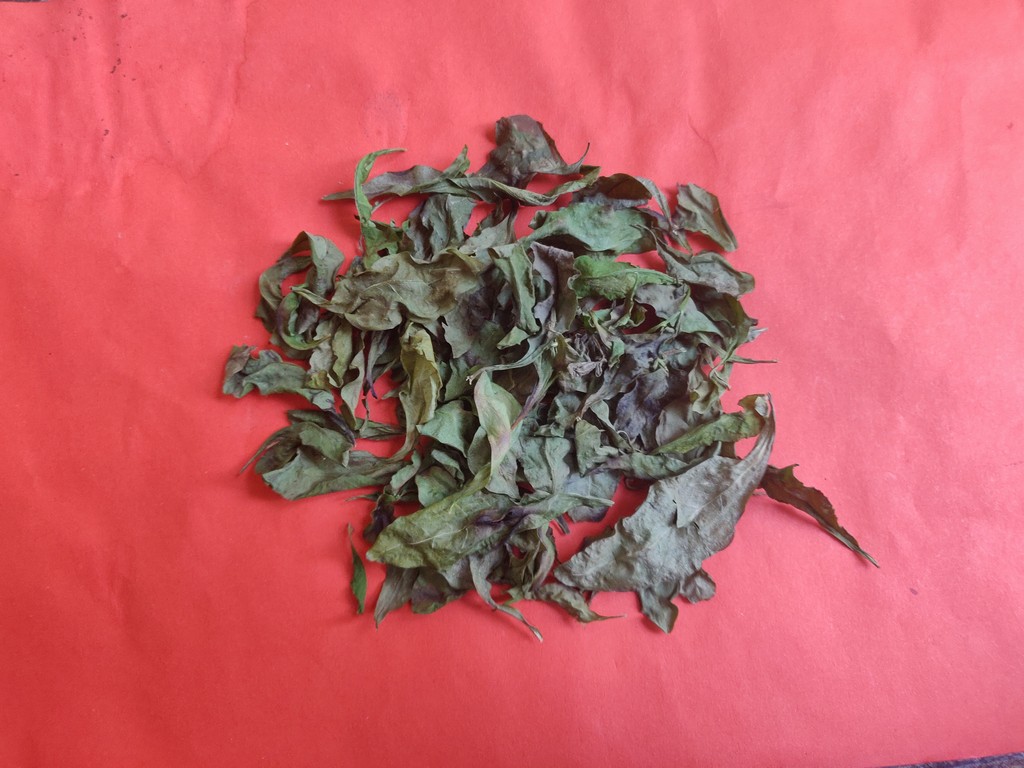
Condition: Dried
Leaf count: multiple
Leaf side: unknown